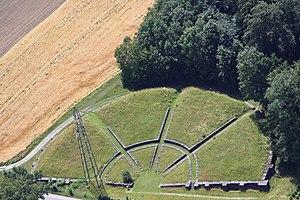
Cette liste présente les biens culturels d'importance nationale dans le canton d'Argovie. Cette liste correspond à l'édition 2009 de l'Inventaire Suisse des biens culturels d'importance nationale pour le canton d'Argovie. Il est trié par commune et inclus : 175 bâtiments séparés, 11 collections et 56 sites archéologiques.